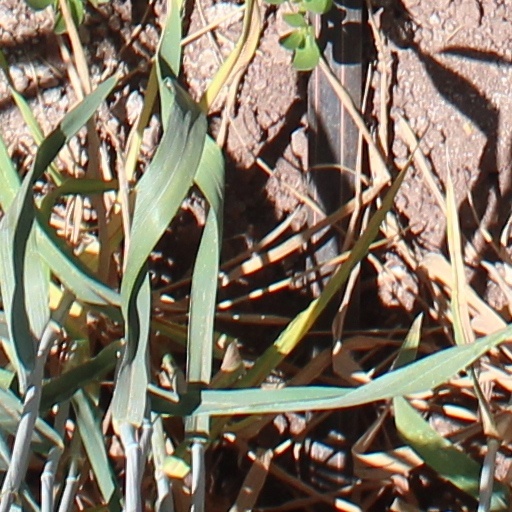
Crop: wheat